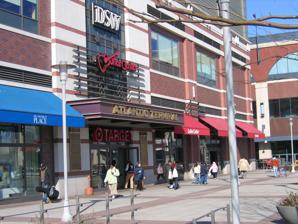
Building: Atlantic Terminal (shopping mall)
Country: Unknown
Year built: 2004
Shopping mall in Brooklyn, New York Atlantic Terminal Atlantic Center Exterior of Atlantic Terminal, showing the mall entrance at Atlantic Avenue and the Target guest purchase unloading area Location Brooklyn, New York Coordinates 40°41′04″N 73°58′36″W / 40.684533°N 73.976781°W / 40.684533; -73.976781 Address 139 Flatbush Avenue and 625 Atlantic Avenue , Opening date September 7, 2004 ; 20 years ago ( 2004-09-07 ) Developer Madison International Realty Management Madison International Realty Owner Madison International Realty No. of stores and services 35 No. of anchor tenants 4 Total retail floor area 370,000 sq ft (34,000 m 2 ) in Atlantic Terminal 393,713 sq ft (36,577.1 m 2 ) in Atlantic Center No. of floors 5 in Atlantic Terminal Public transit access Long Island Rail Road : Atlantic Terminal ( Atlantic Branch ) New York City Subway : Atlantic Avenue–Barclays Center ( ​ ​ ​ ​ ​ ​ ​ ​ ​) Website Atlantic Terminal Webpage Atlantic Terminal and Atlantic Center are two shopping malls located on Atlantic Avenue surrounded by Hanson Place, Fort Greene Place and Flatbush Avenue in the Fort Greene section of Brooklyn , New York City , near Downtown Brooklyn . Atlantic Terminal is located across the street from the Atlantic Center Mall, connected via a small enclosed bridge from Target, and both are under the same management of Madison International Realty. On December 22, 2017, Atlantic Terminal and Atlantic Center was acquired by Madison International Realty from Forest City Realty Trust. The real estate private equity firm had previously acquired a 49% stake in the Forest City portfolio in 2011 and purchased the remaining 51% in 2017 to make Madison International Realty one of the largest retail landlords in New York. Atlantic Terminal is also an office building and part of the ticket office of the Long Island Rail Road 's Atlantic Terminal . Parts of Atlantic Center Mall were also renovated to complement the new mall. The malls are both located directly across Atlantic Avenue from Barclays Center arena, in the neighborhood of Pacific Park , which is being developed by Forest City Ratner . In the 1950s, the land was to be the site of a domed baseball stadium proposed by then Brooklyn Dodgers owner Walter O'Malley . However, the plan fell through, and the Dodgers moved to Los Angeles in 1958. Floors Atlantic Terminal has five floors. The lower levels consist of the LIRR and New York City Subway stations (technically in the basement). Upper floors feature anchor stores like Bath & Body Works , Chuck E Cheese , DSW , Sephora , Uniqlo , and most notably Target . The store uses the urban Target layout and has two floors within the mall. It utilizes escalators , elevators and a shopping cart conveyor , design elements that are replicated at other urban locations in New York City and elsewhere. Target, along with the Chuck E Cheese and Buffalo Wild Wings in the mall are described as being the busiest locations for each company in the United States. Two Starbucks locations are sited on the property, one located inside Target while the other is in the ticket office area of the LIRR Atlantic Terminal. Atlantic Center has 3 retail levels and 2 underground parking levels, with Stop and Shop and Old Navy on the first floor, Best Buy , Marshalls , and the New York State Department of Motor Vehicles on the second floor in addition to a few smaller retail outlets, and a Burlington Coat Factory and Dave & Busters on the third floor, in addition a music store owned by Afro-Uruguayan vocalist Jimmy Santos is also located in Atlantic Center. Retail tenants Notable stores include: Applebee's Bath & Body Works Best Buy Buffalo Wild Wings Burlington Coat Factory Chuck E. Cheese Dave & Busters Guitar Center MAC Cosmetics Marshalls McDonald's Men's Wearhouse Old Navy Pandora Stop & Shop Starbucks Target Uniqlo Verizon Wireless Victoria's Secret See also Urban renewal References